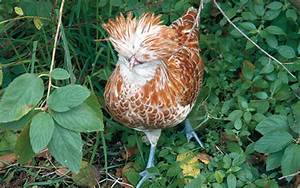
Label: chicken